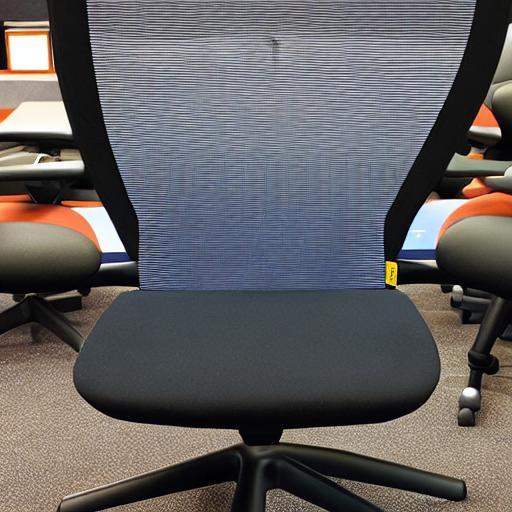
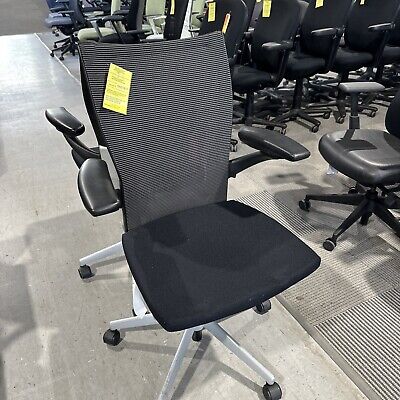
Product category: items_chair
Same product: no